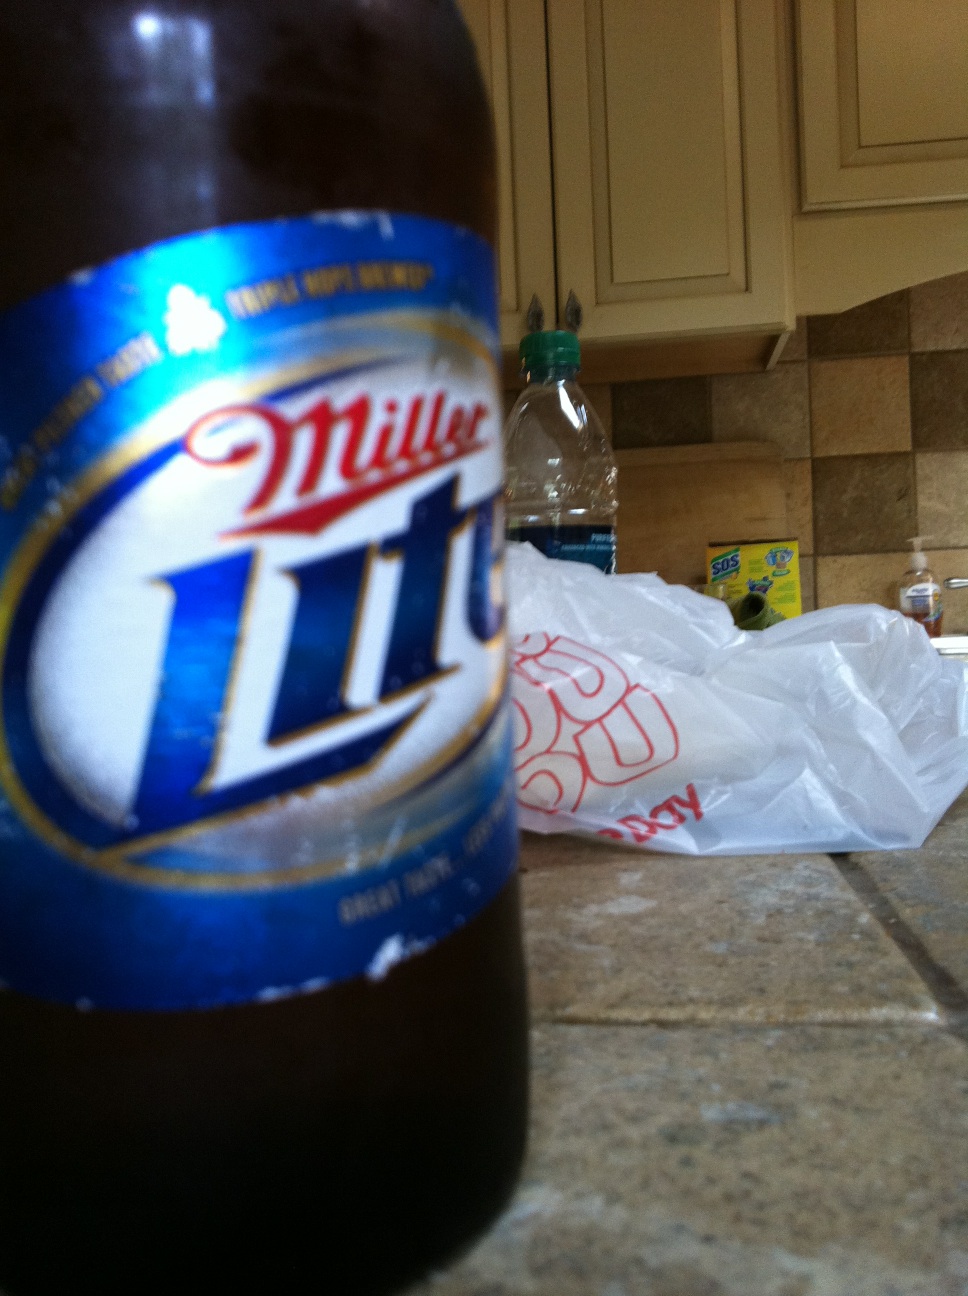Question: What kind of beer is this?
Answer: miller lite